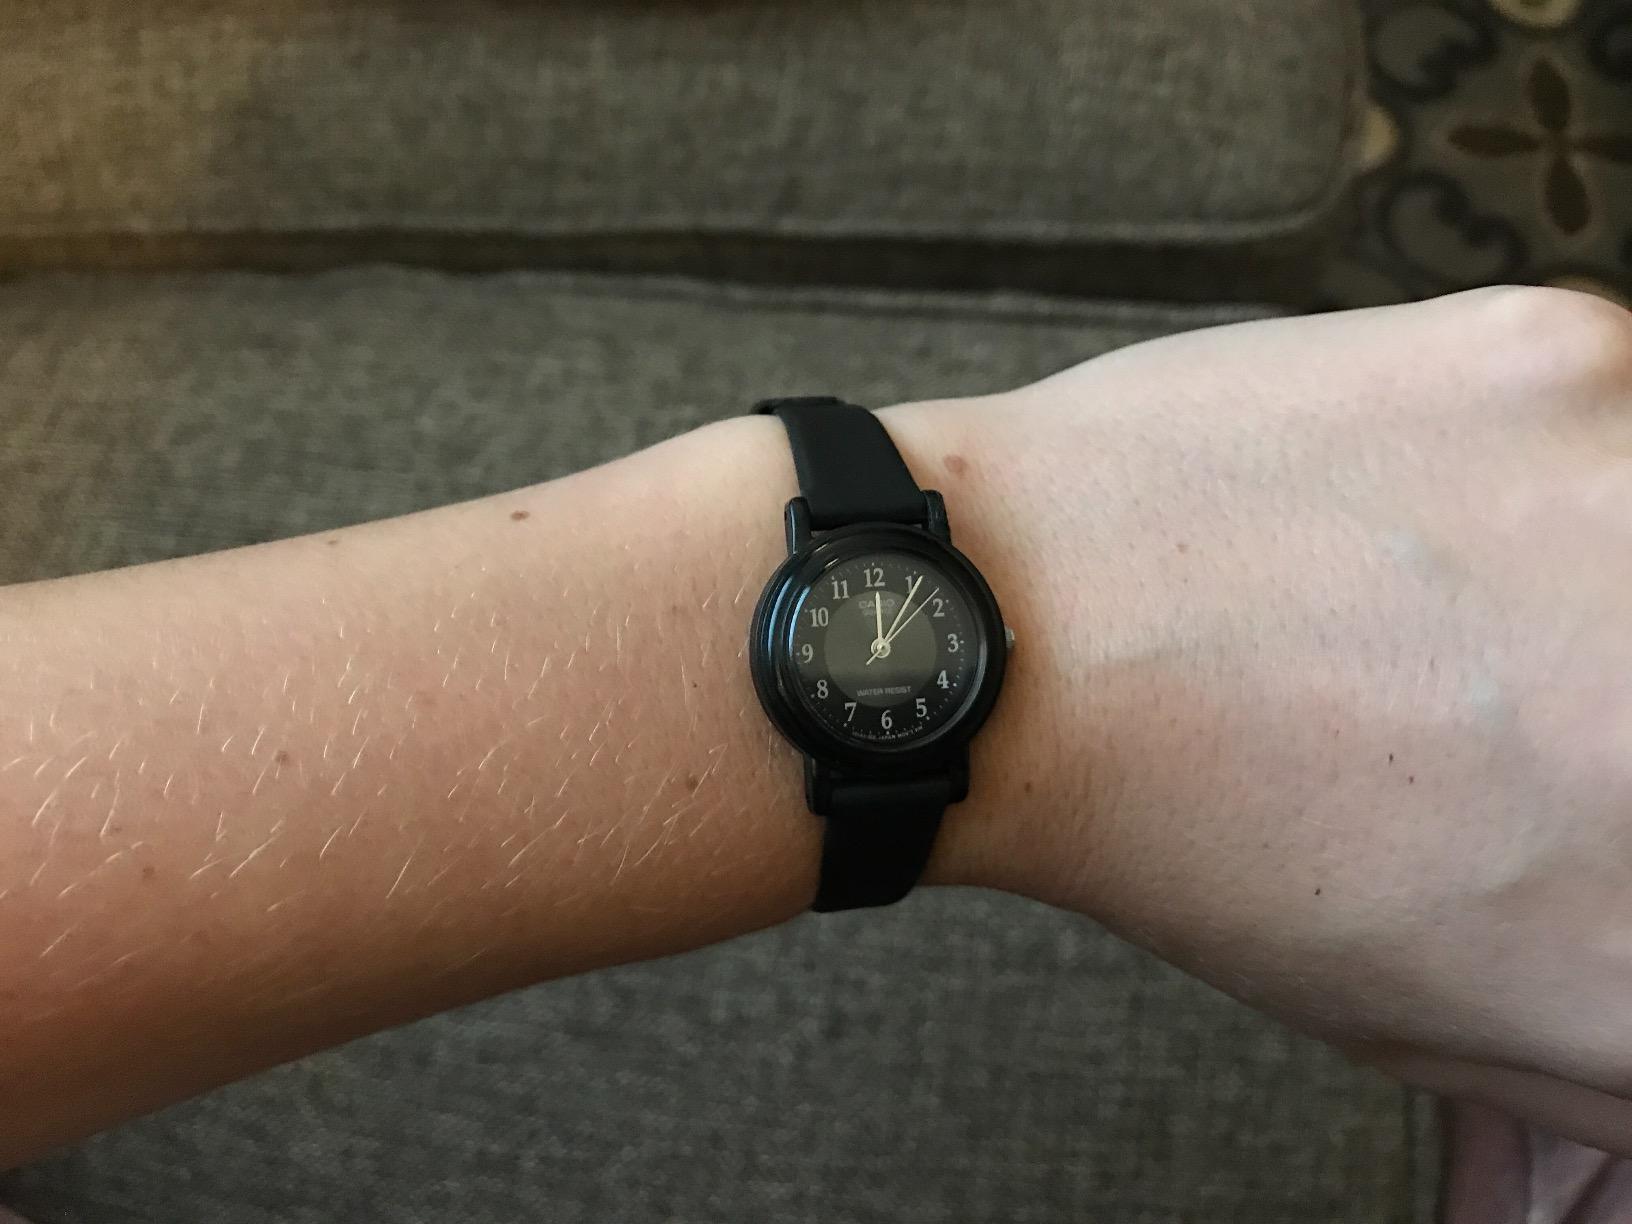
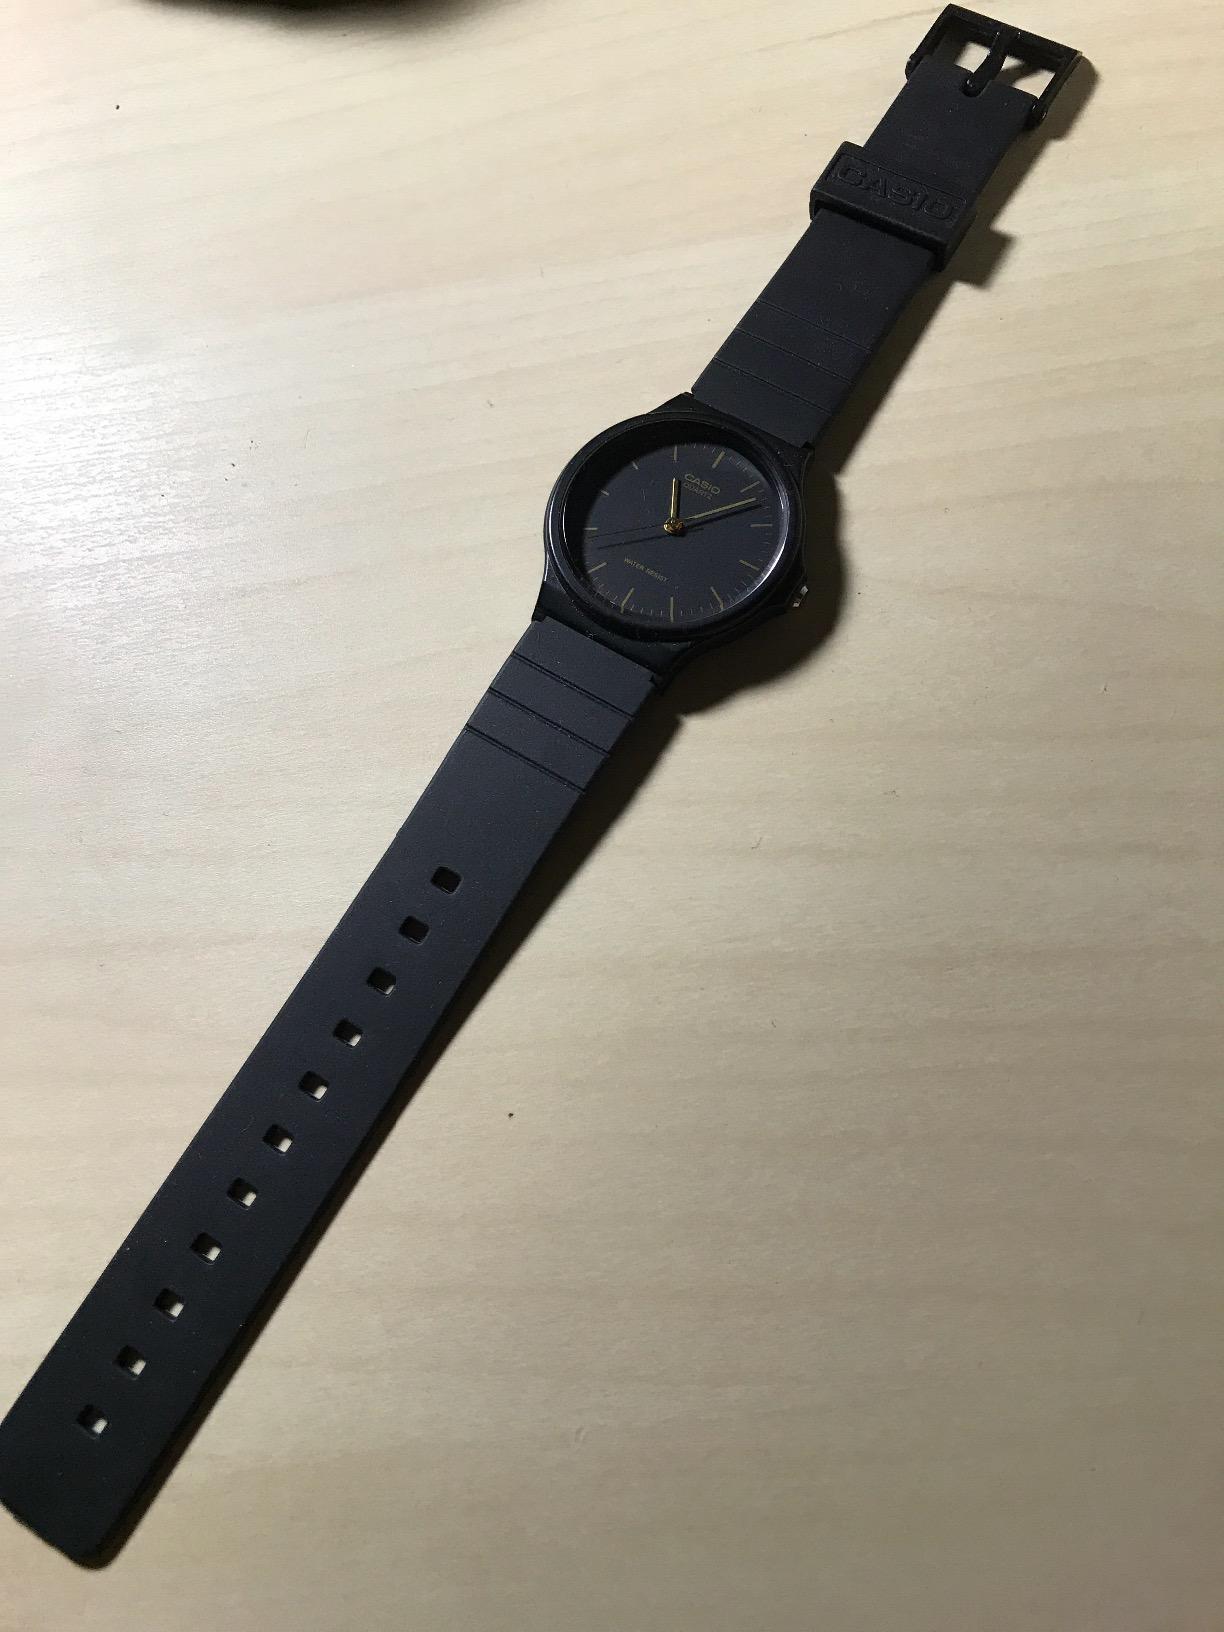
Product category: accessories_watch
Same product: no